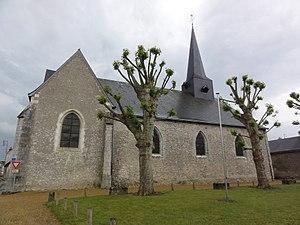
Saint-Claude-de-Diray (Loir-et-Cher)
Saint-Claude-de-Diray est une commune française située dans le département de Loir-et-Cher, en région Centre-Val de Loire.